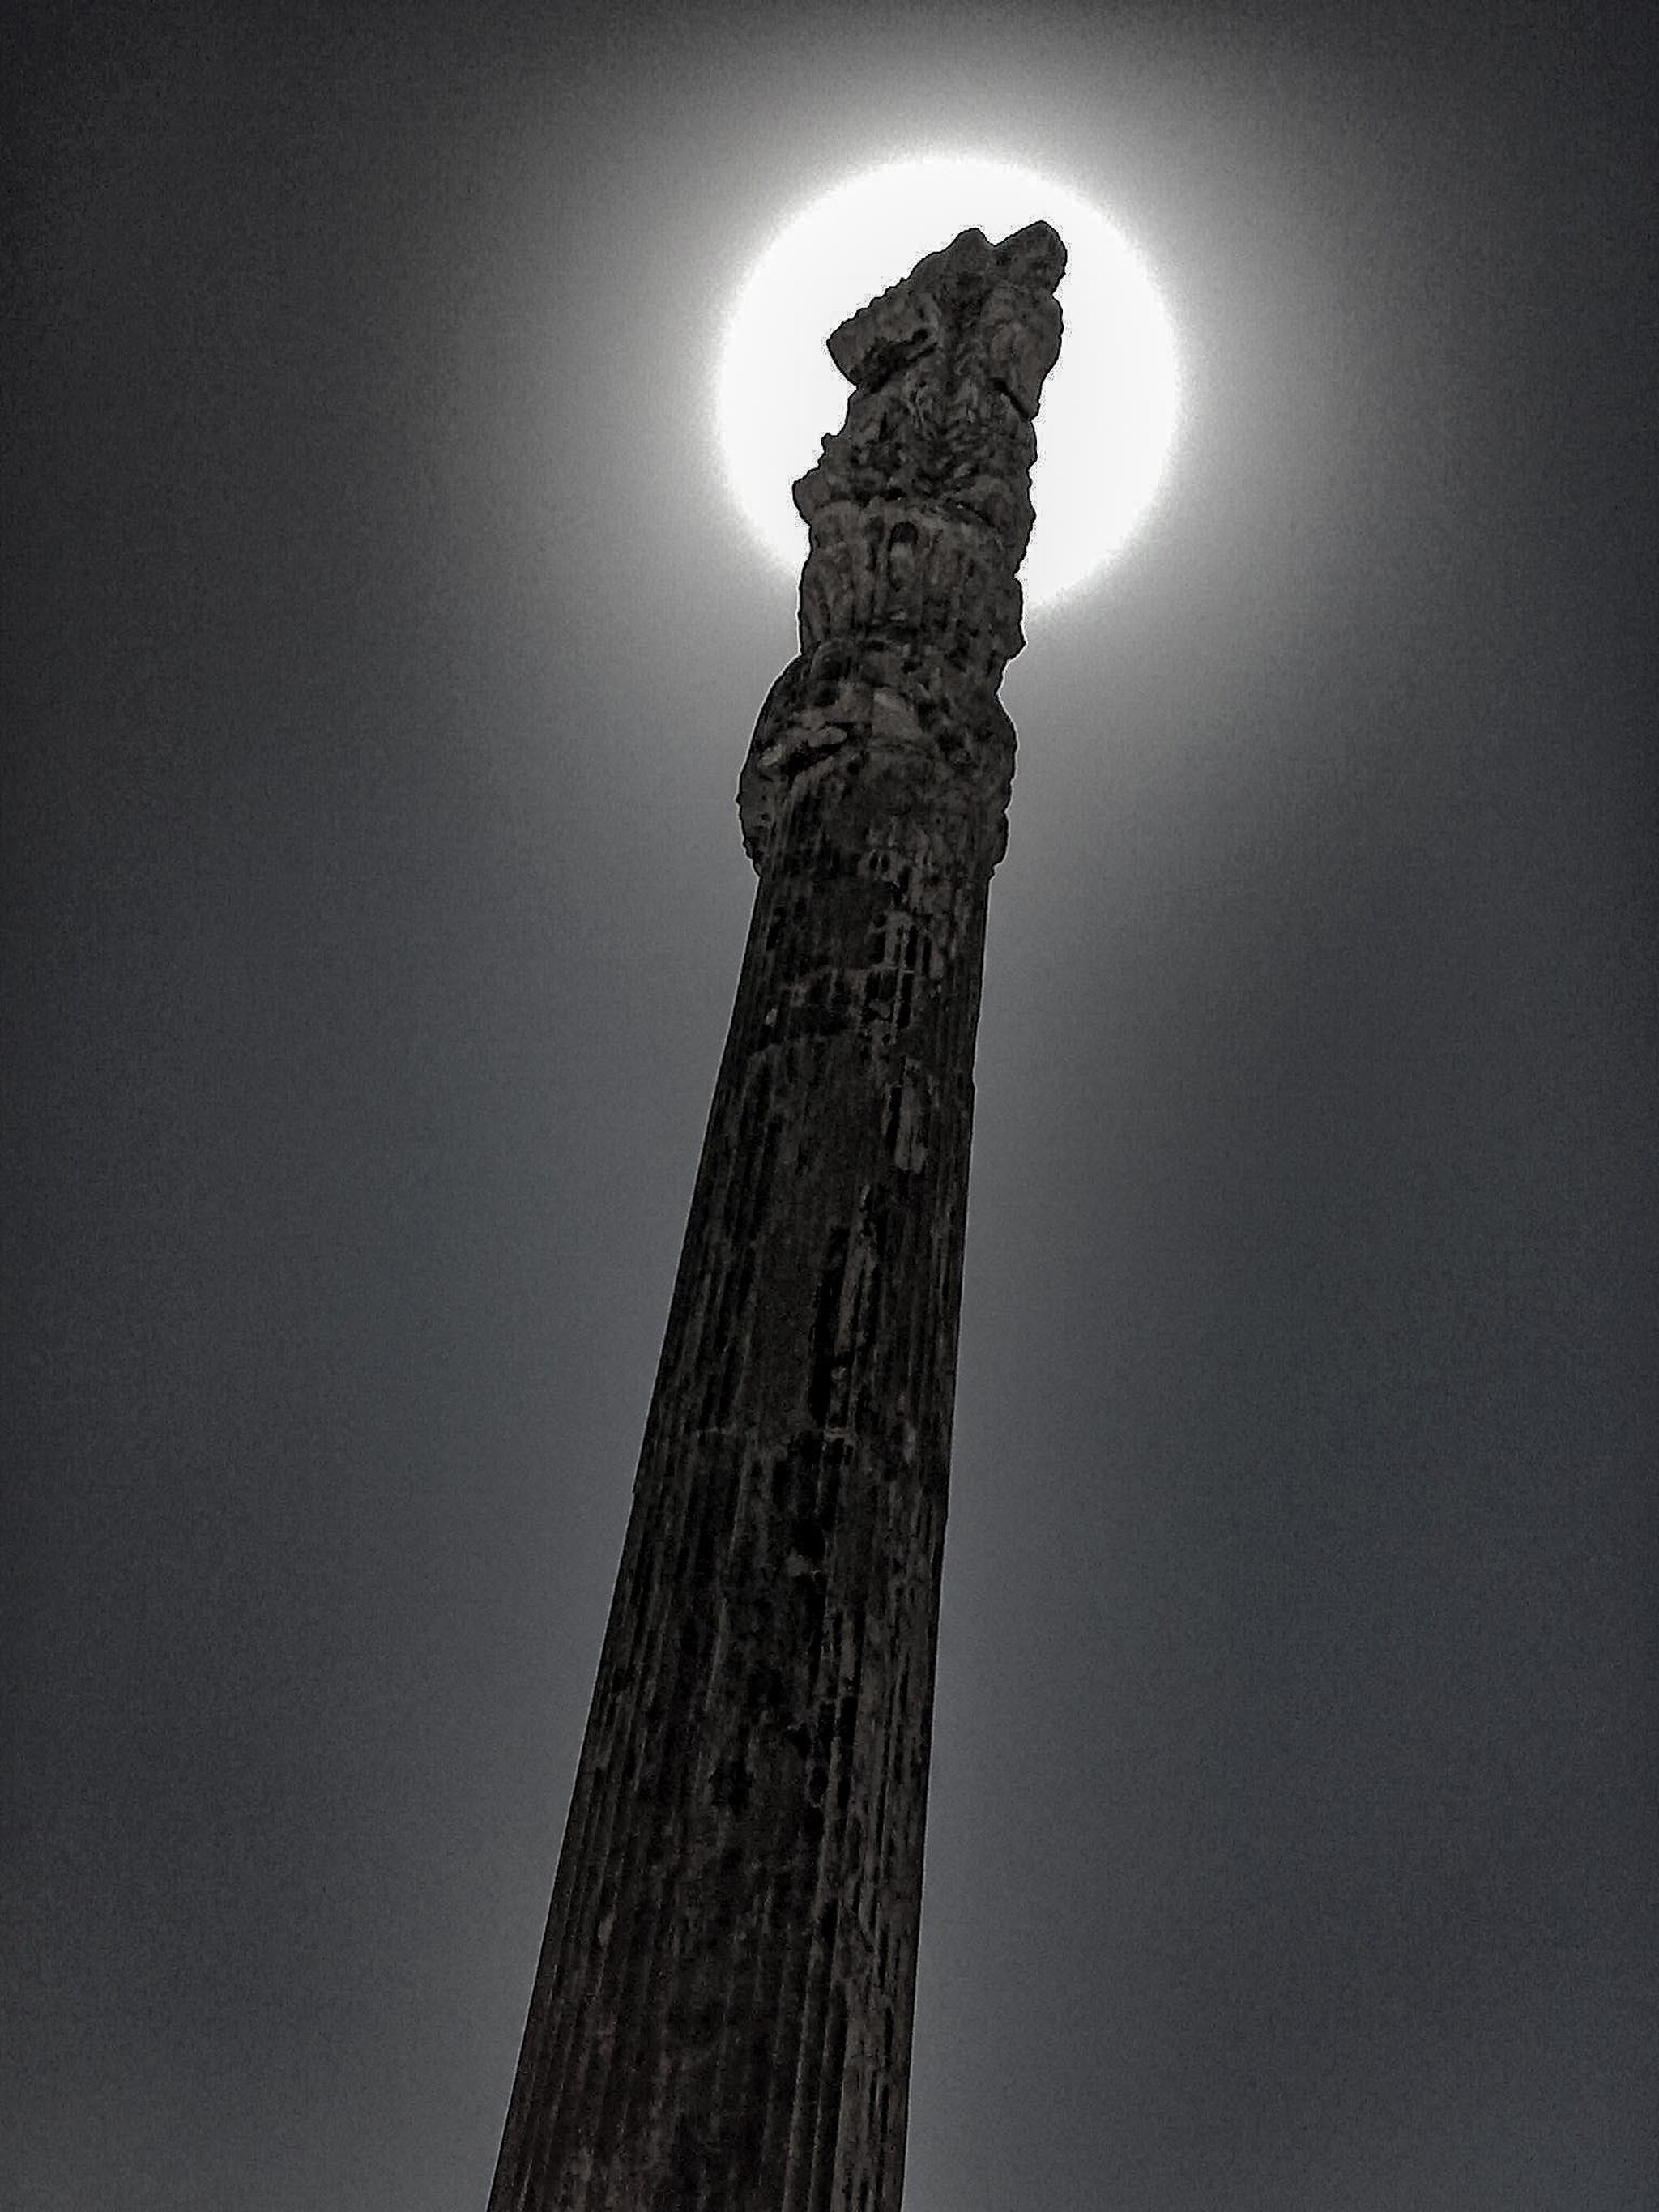
Title: 11A2020
Date: 2011-04-28 11:05:26
Categories: Self-published work, Cultural heritage monuments in Iran with known IDs, Uploaded via Campaign:wlm-ir, Images from Wiki Loves Monuments in Marvdasht, 2011 in Persepolis, Iran photographs taken on 2011-04-28, Images from Wiki Loves Monuments 2020, Images from Wiki Loves Monuments 2020 in Iran, Columns in Gate of All Nations